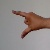
The image shows a hand gesture representing the letter 'Z' in Indian Sign Language.